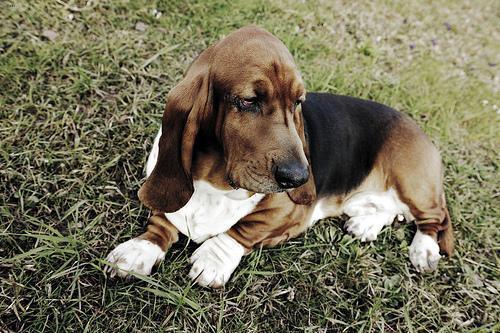
basset hound